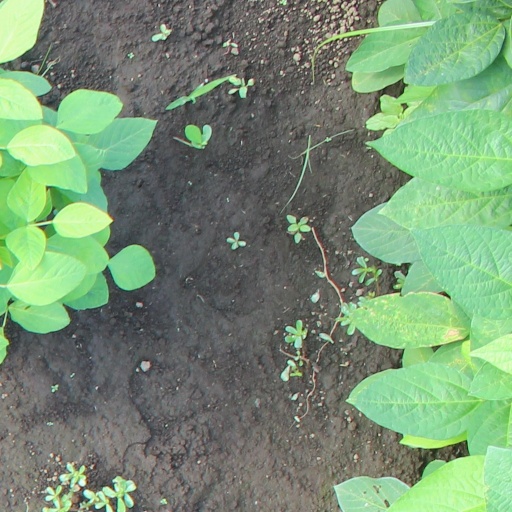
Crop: soybean